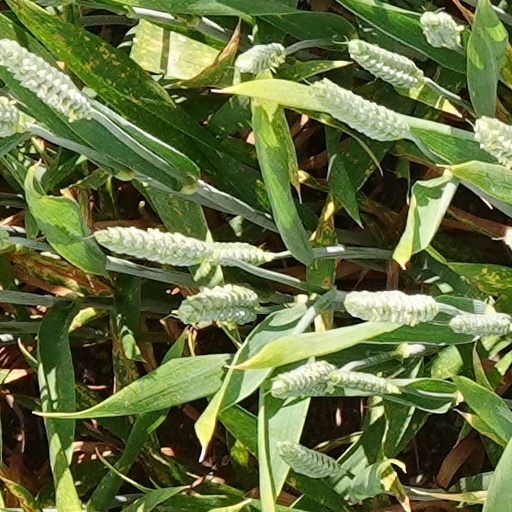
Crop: wheat